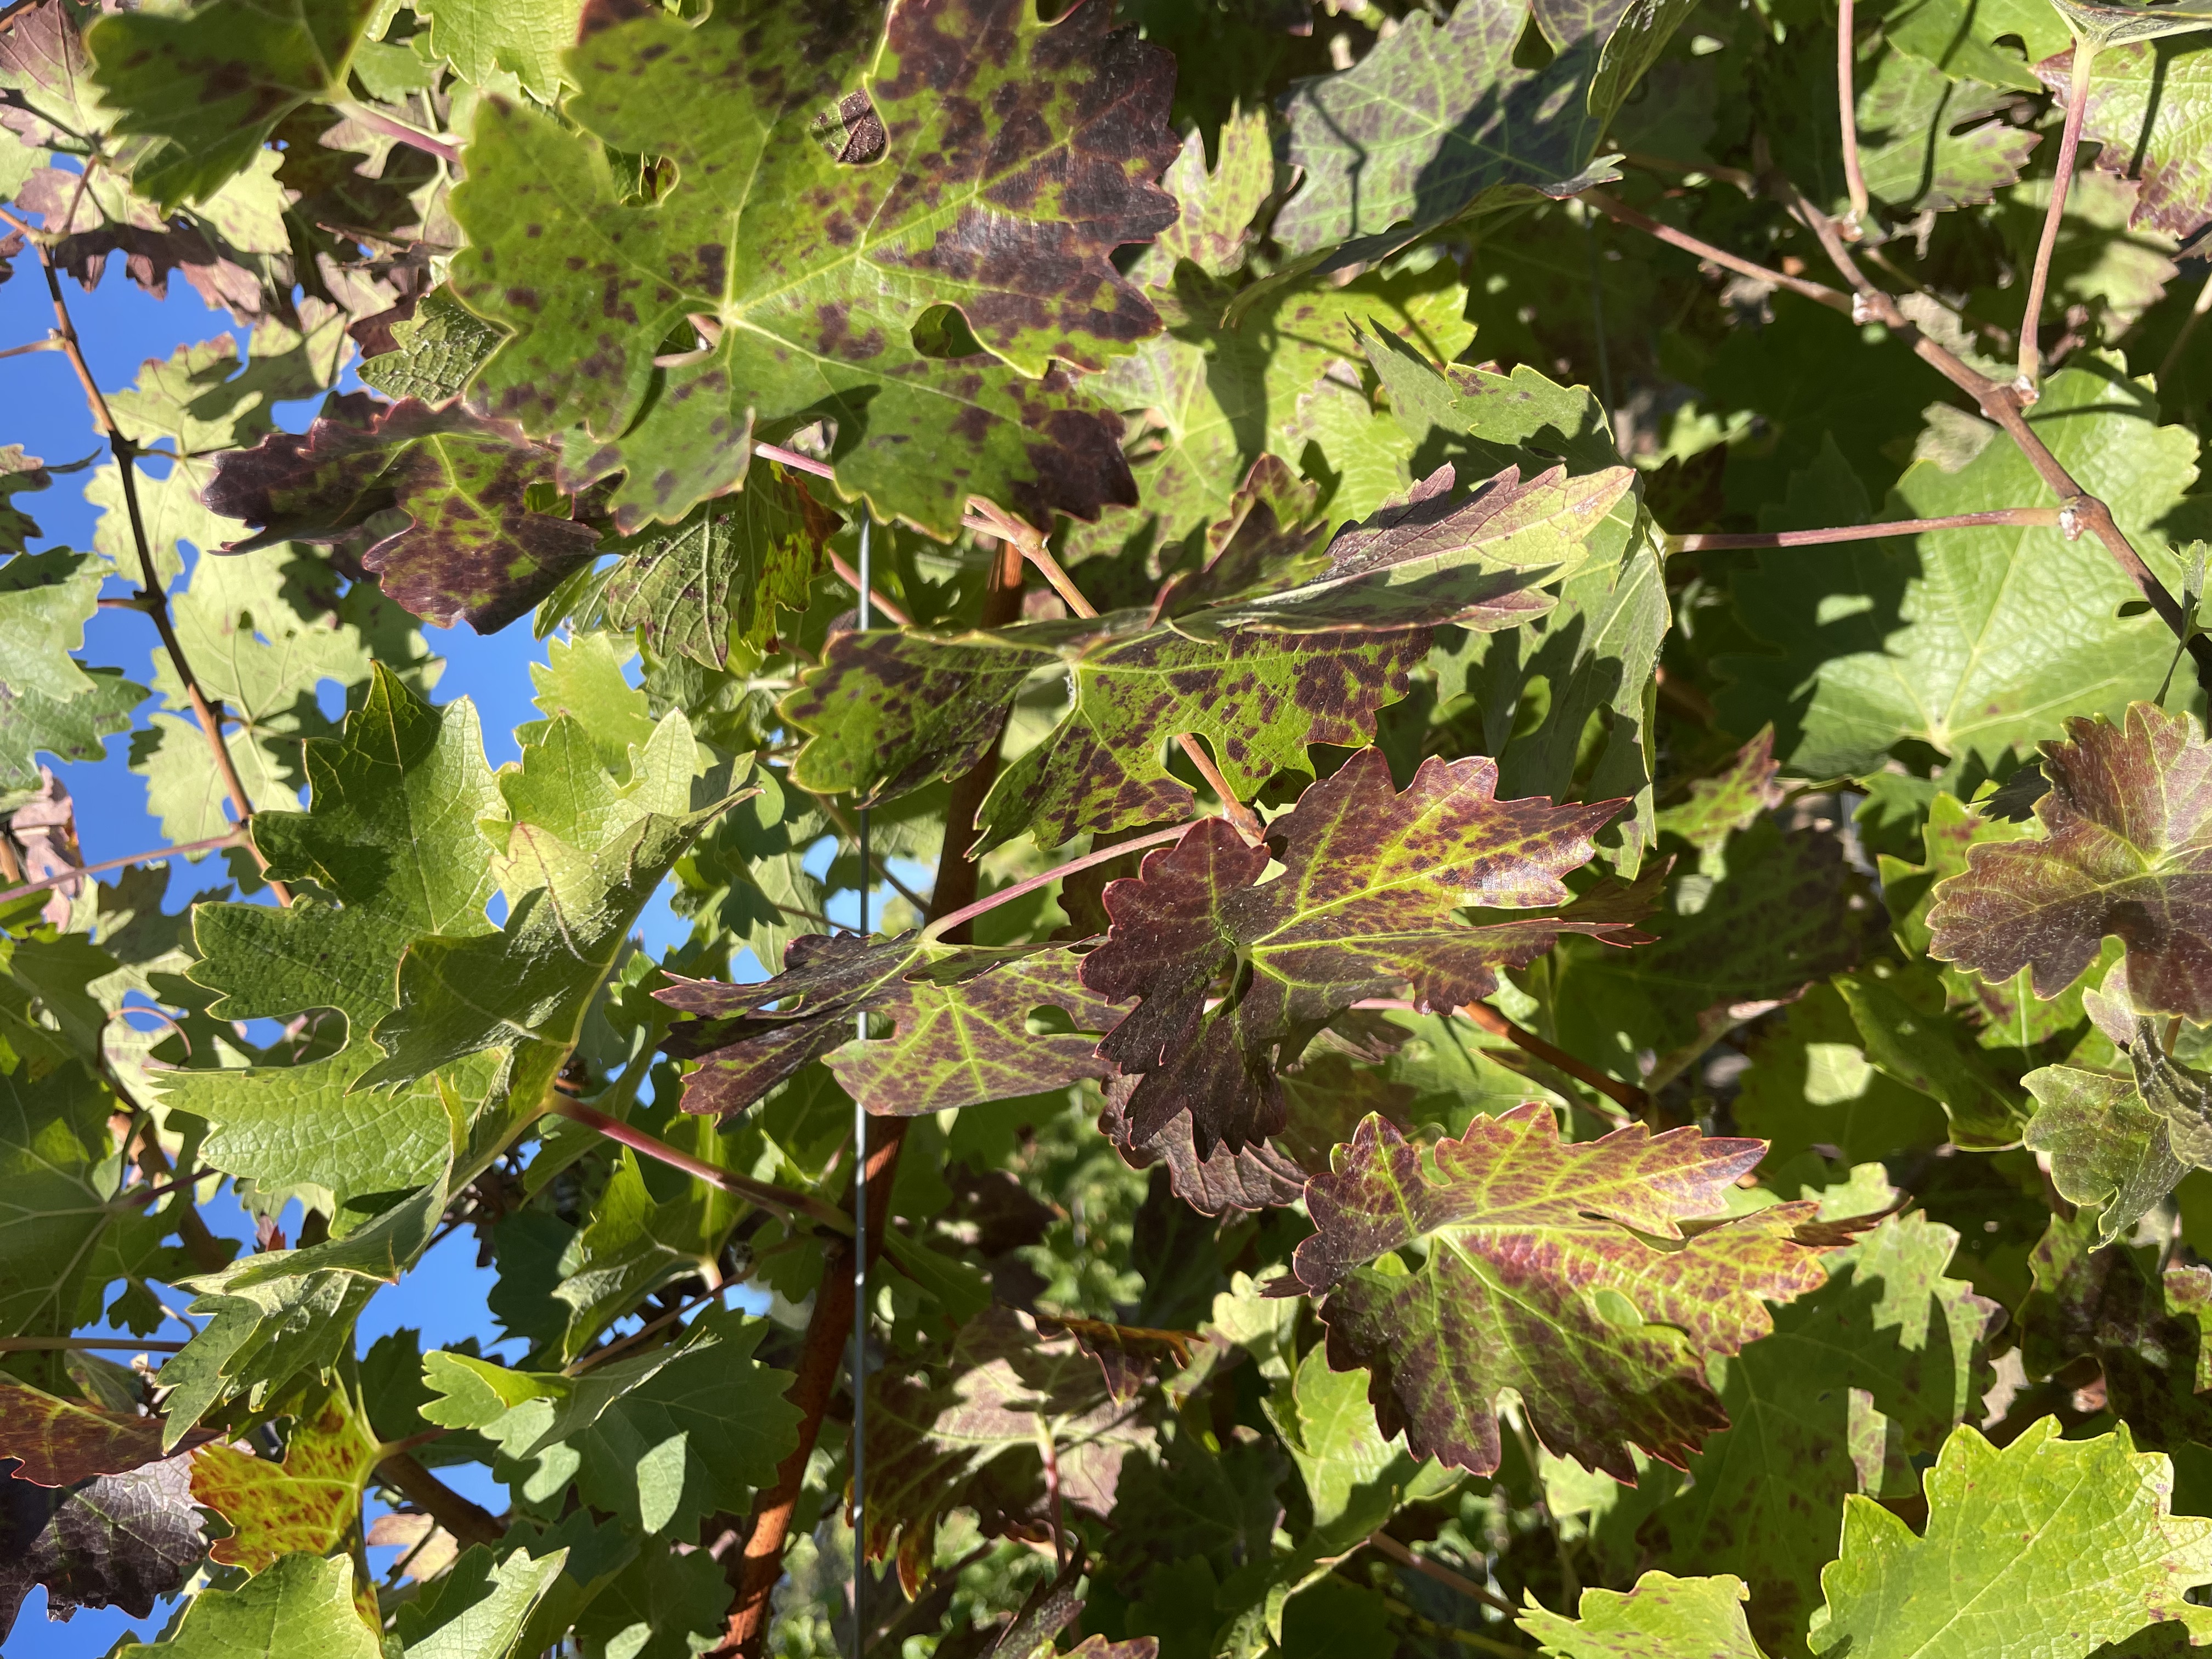
Label: Leafroll 3